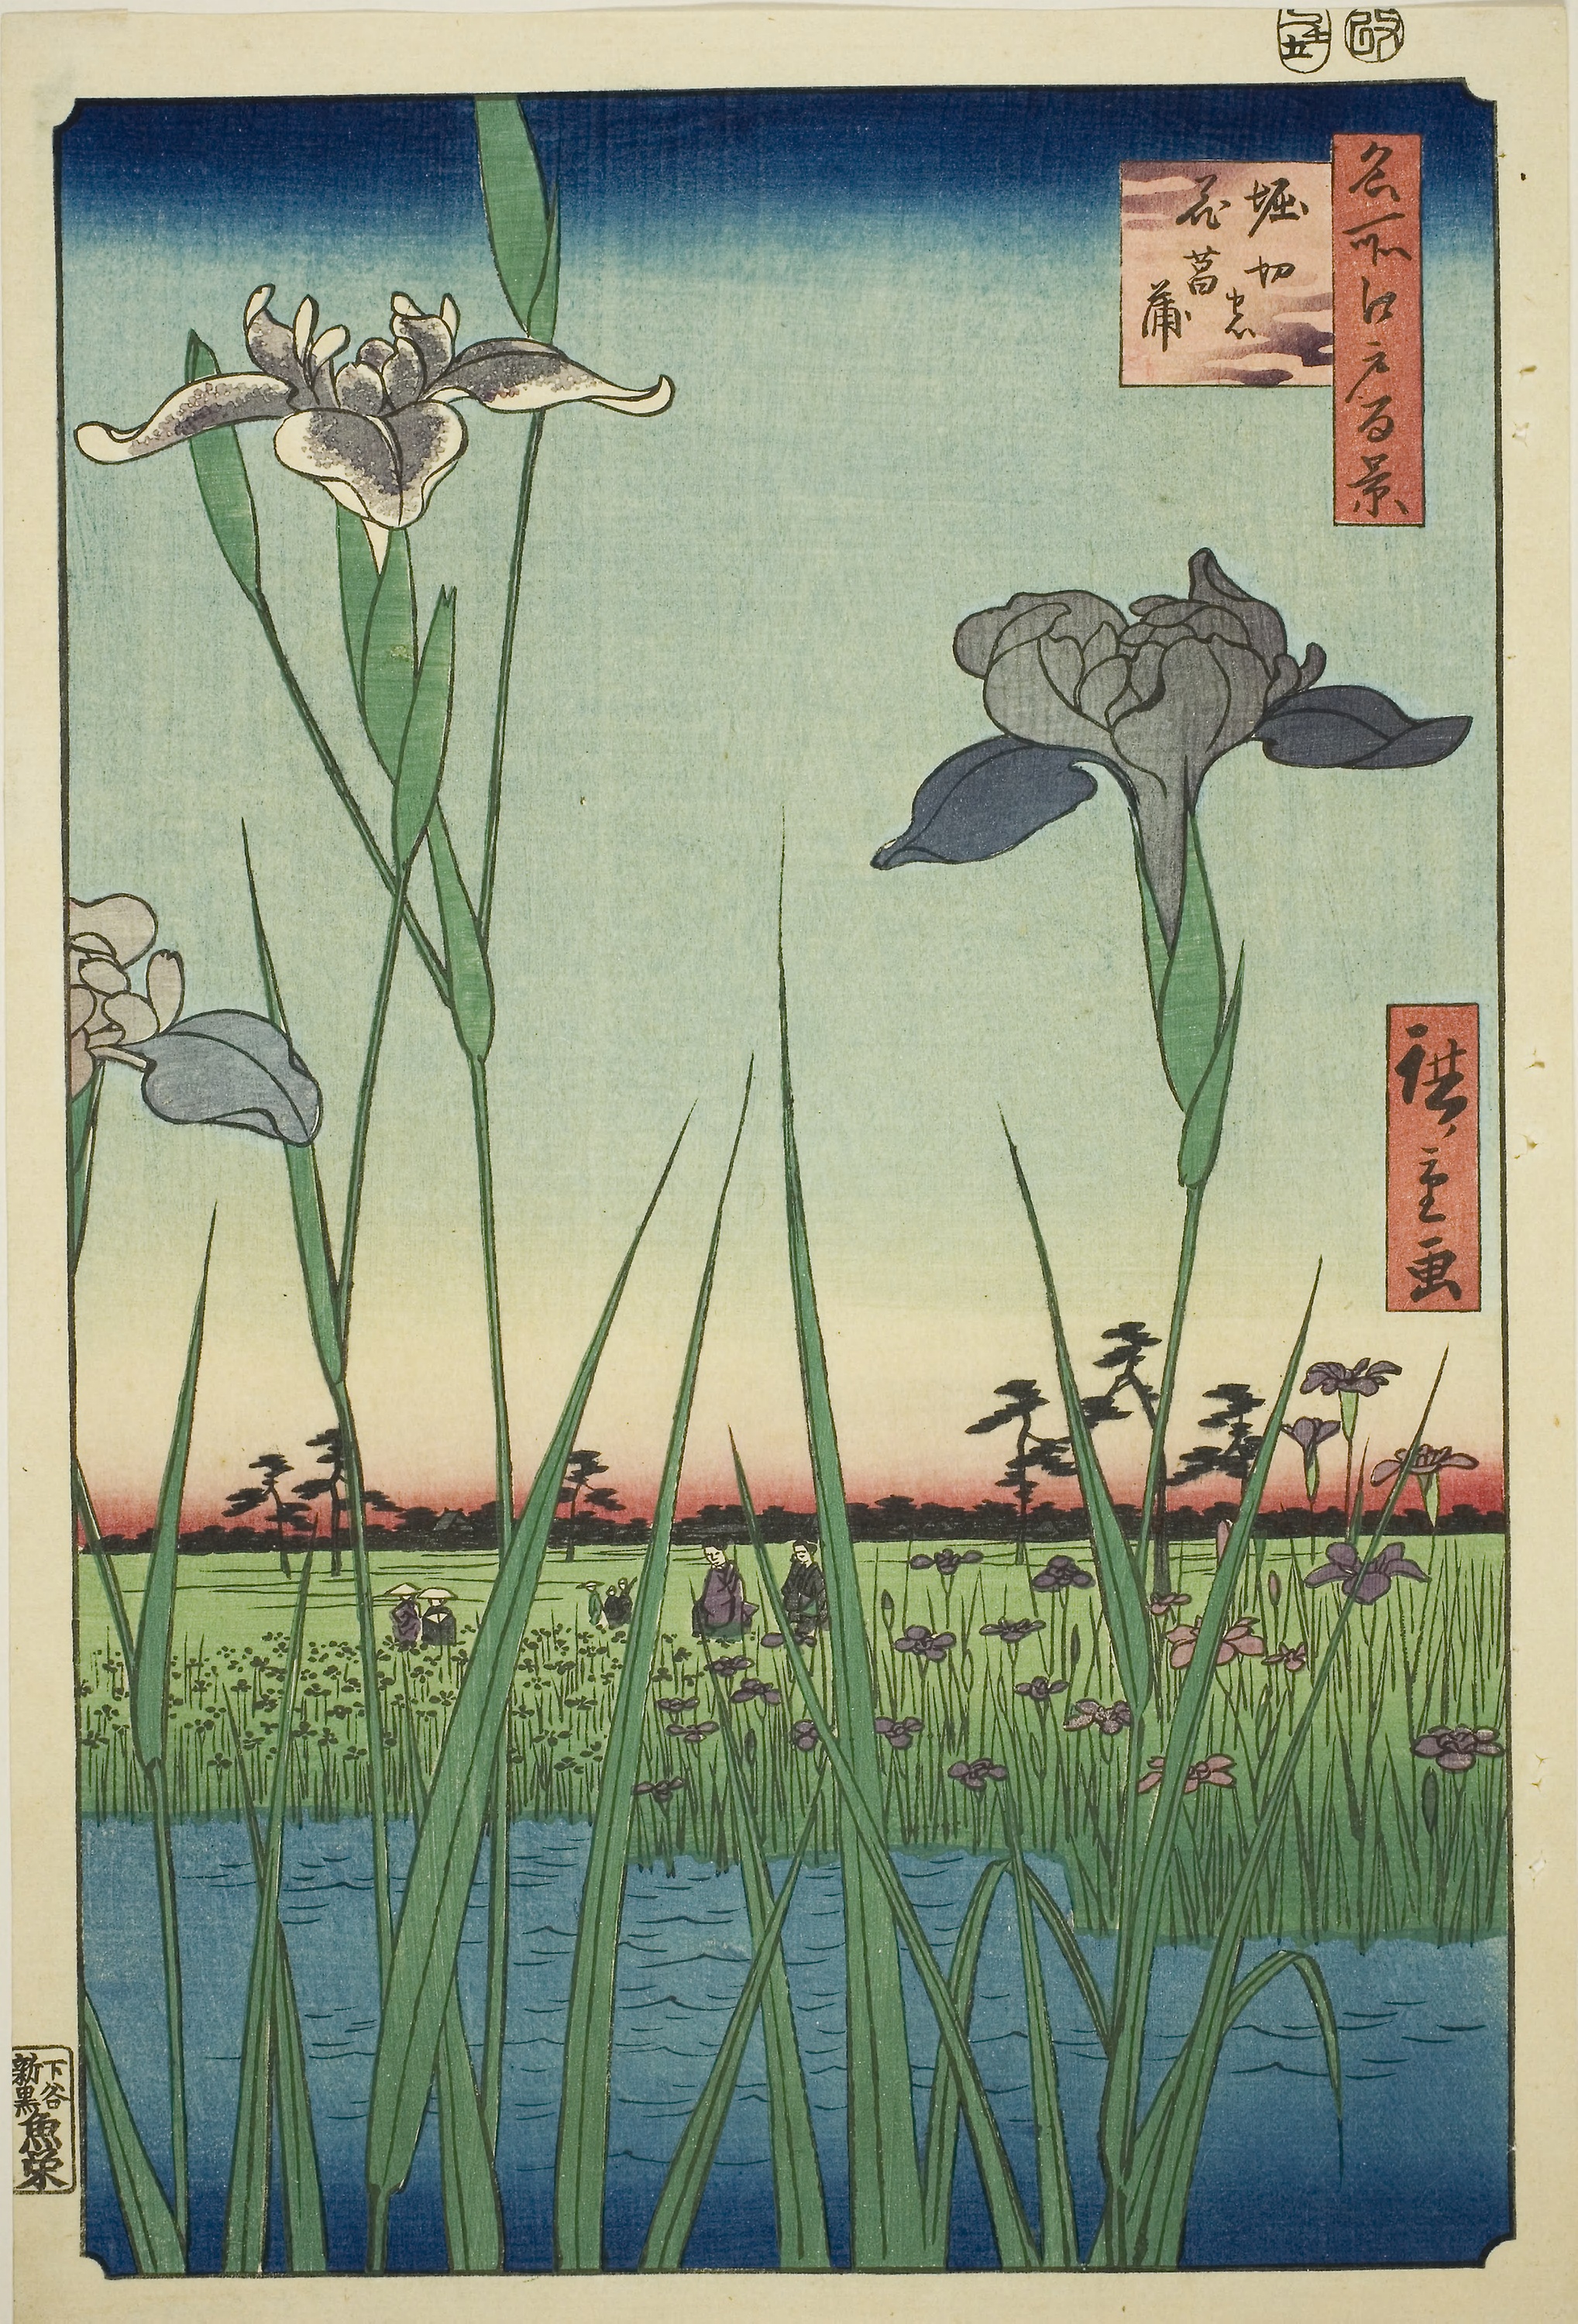
botany, grass family, plant, grass, flower, adaptation, wildflower, illustration, art, fen, iris, painting, wetland, sedge family